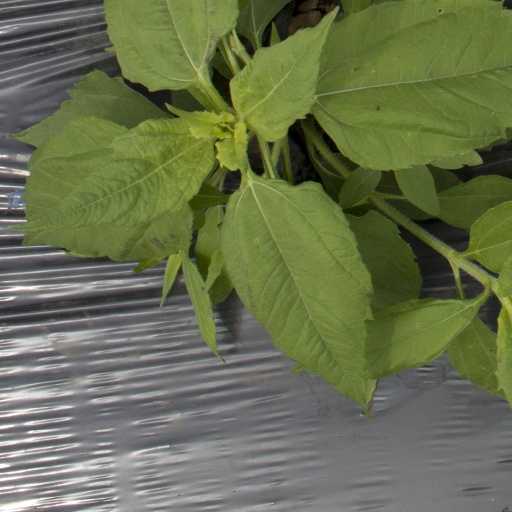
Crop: Jerusalem artichoke